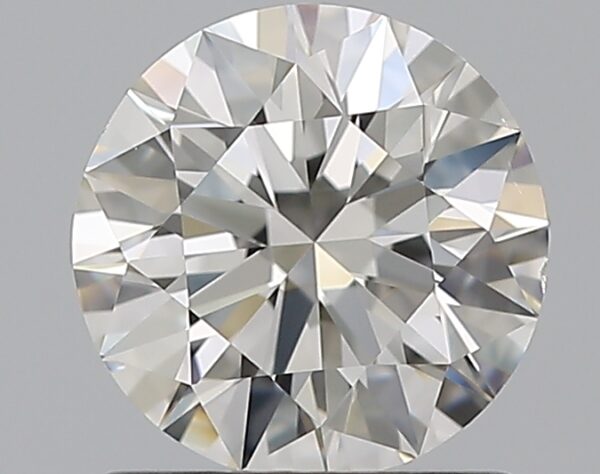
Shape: round
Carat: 1
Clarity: VS1
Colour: H
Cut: EX
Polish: EX
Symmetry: EX
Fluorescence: N
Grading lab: GIA
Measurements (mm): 6.4 x 6.44 x 3.97